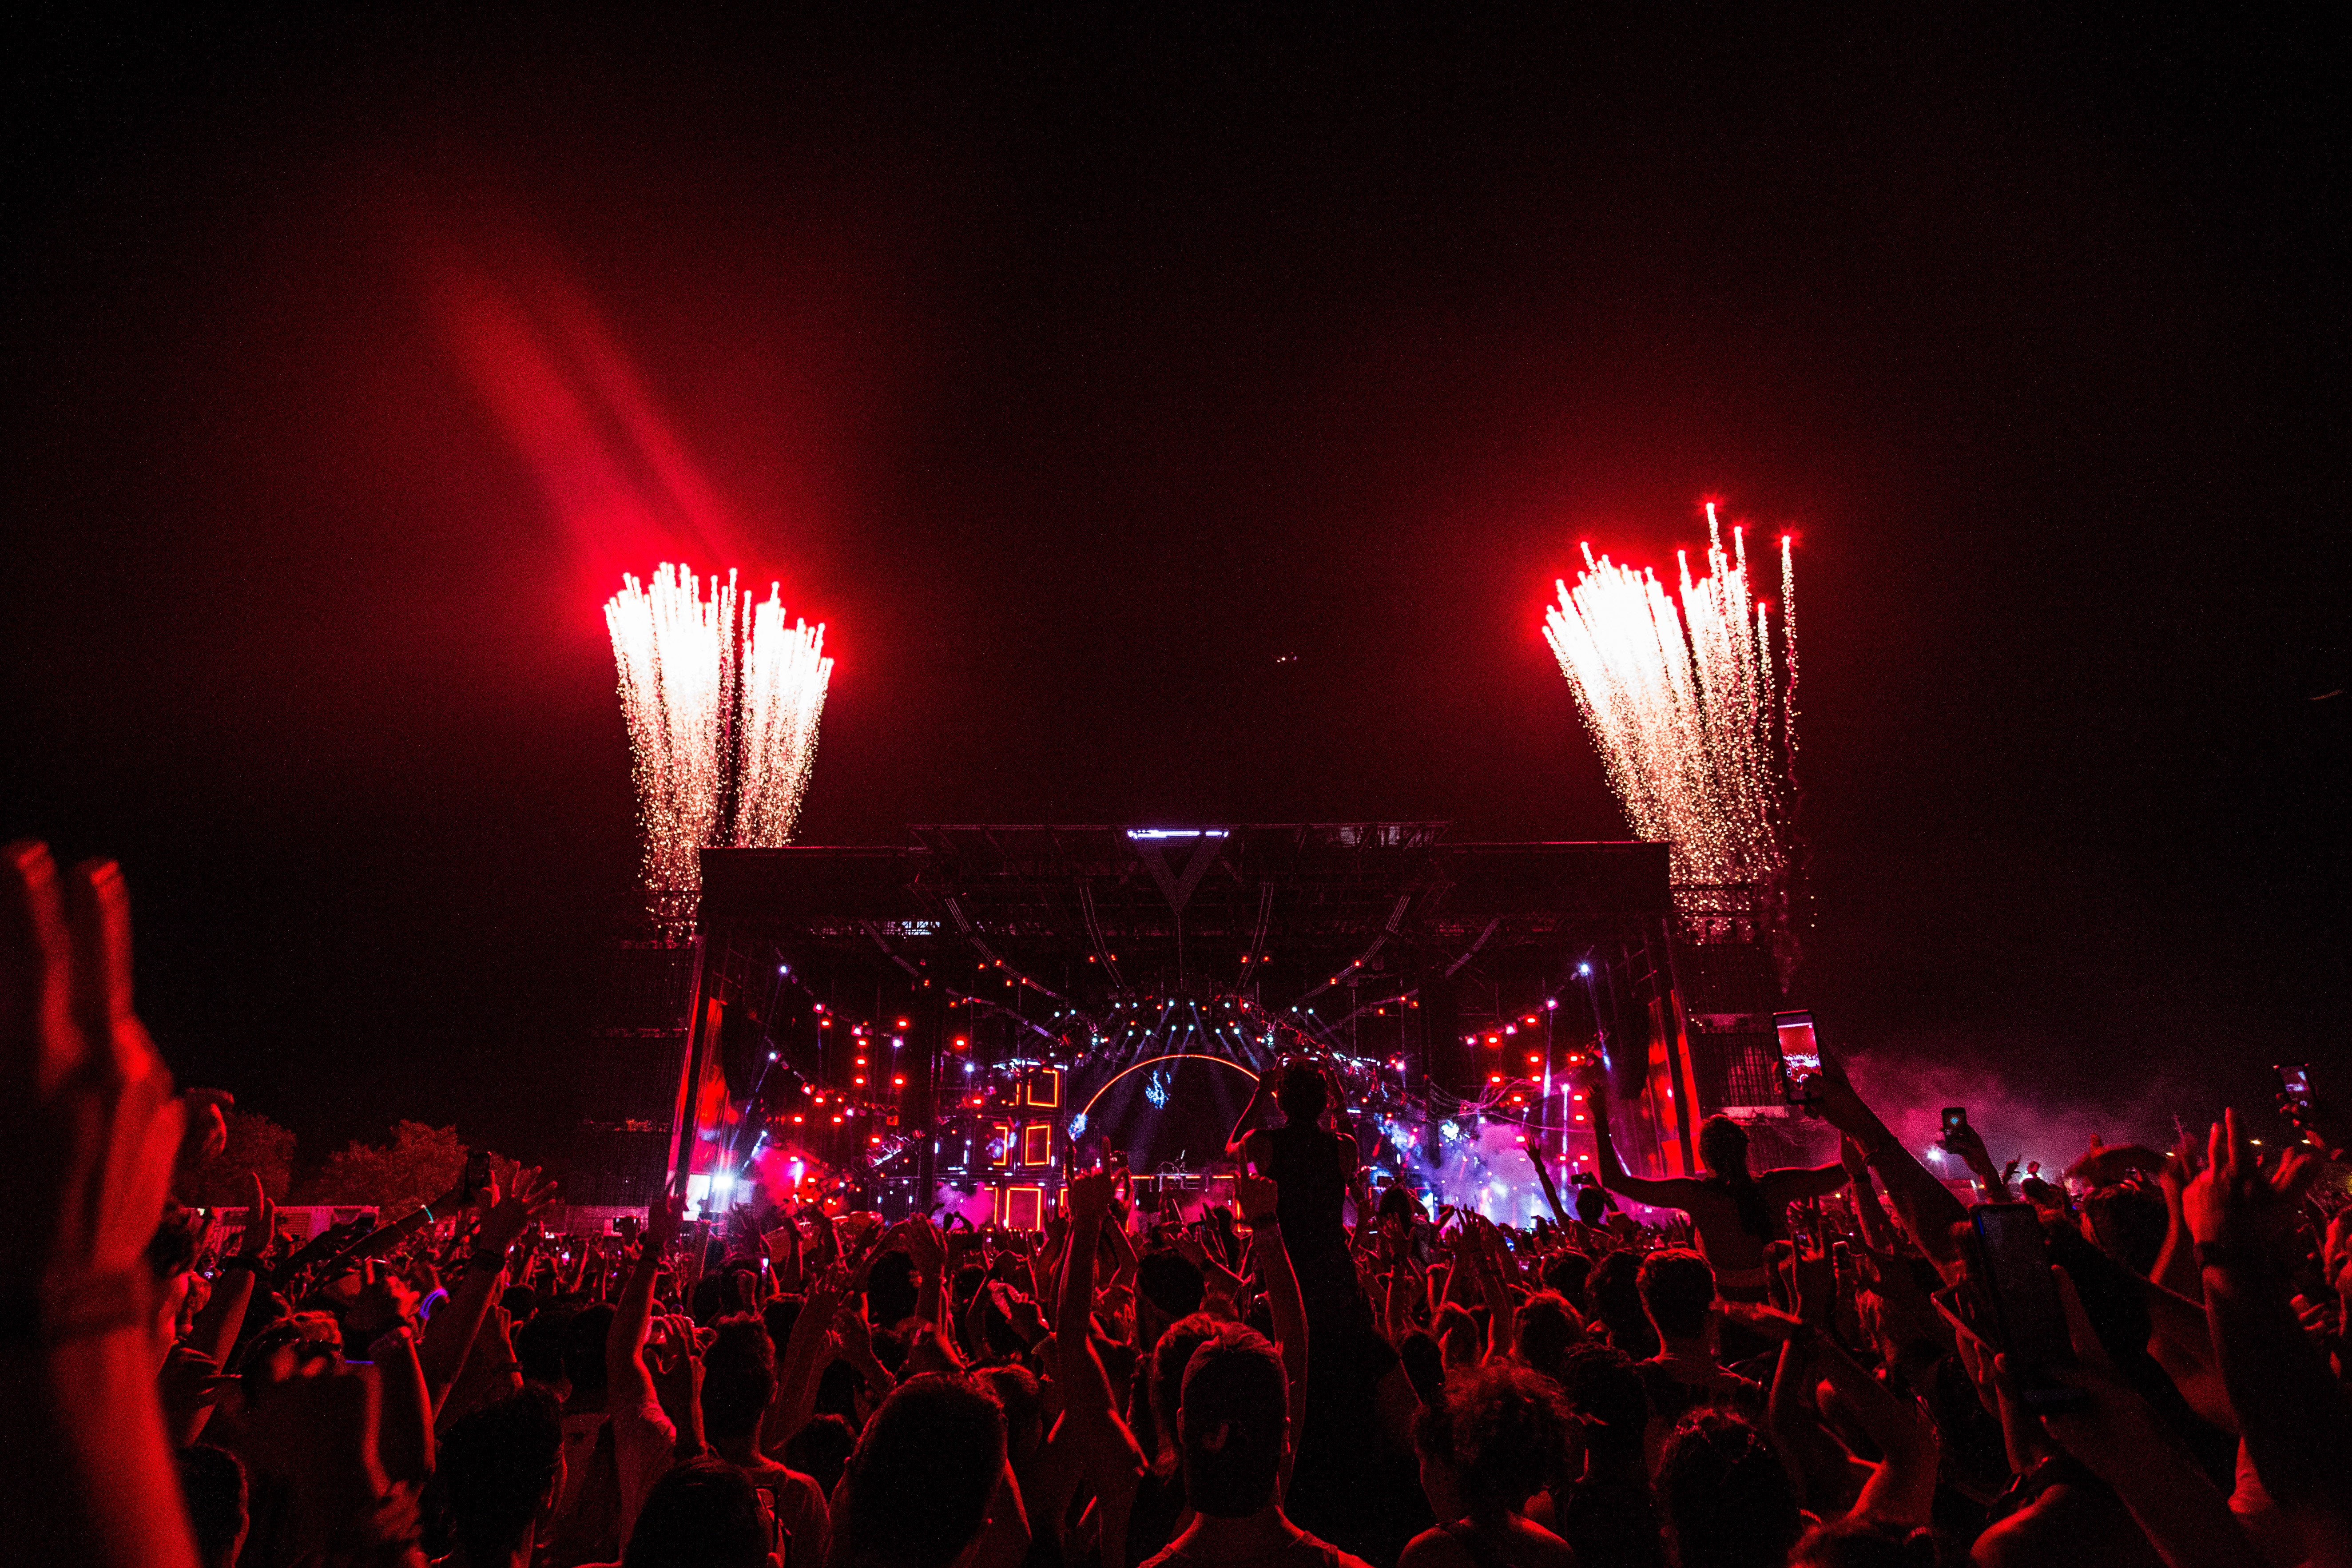
entertainment, red, crowd, light, performance, event, rock concert, fete, concert, stage, performing arts, spectacle, night, festival, music venue, party